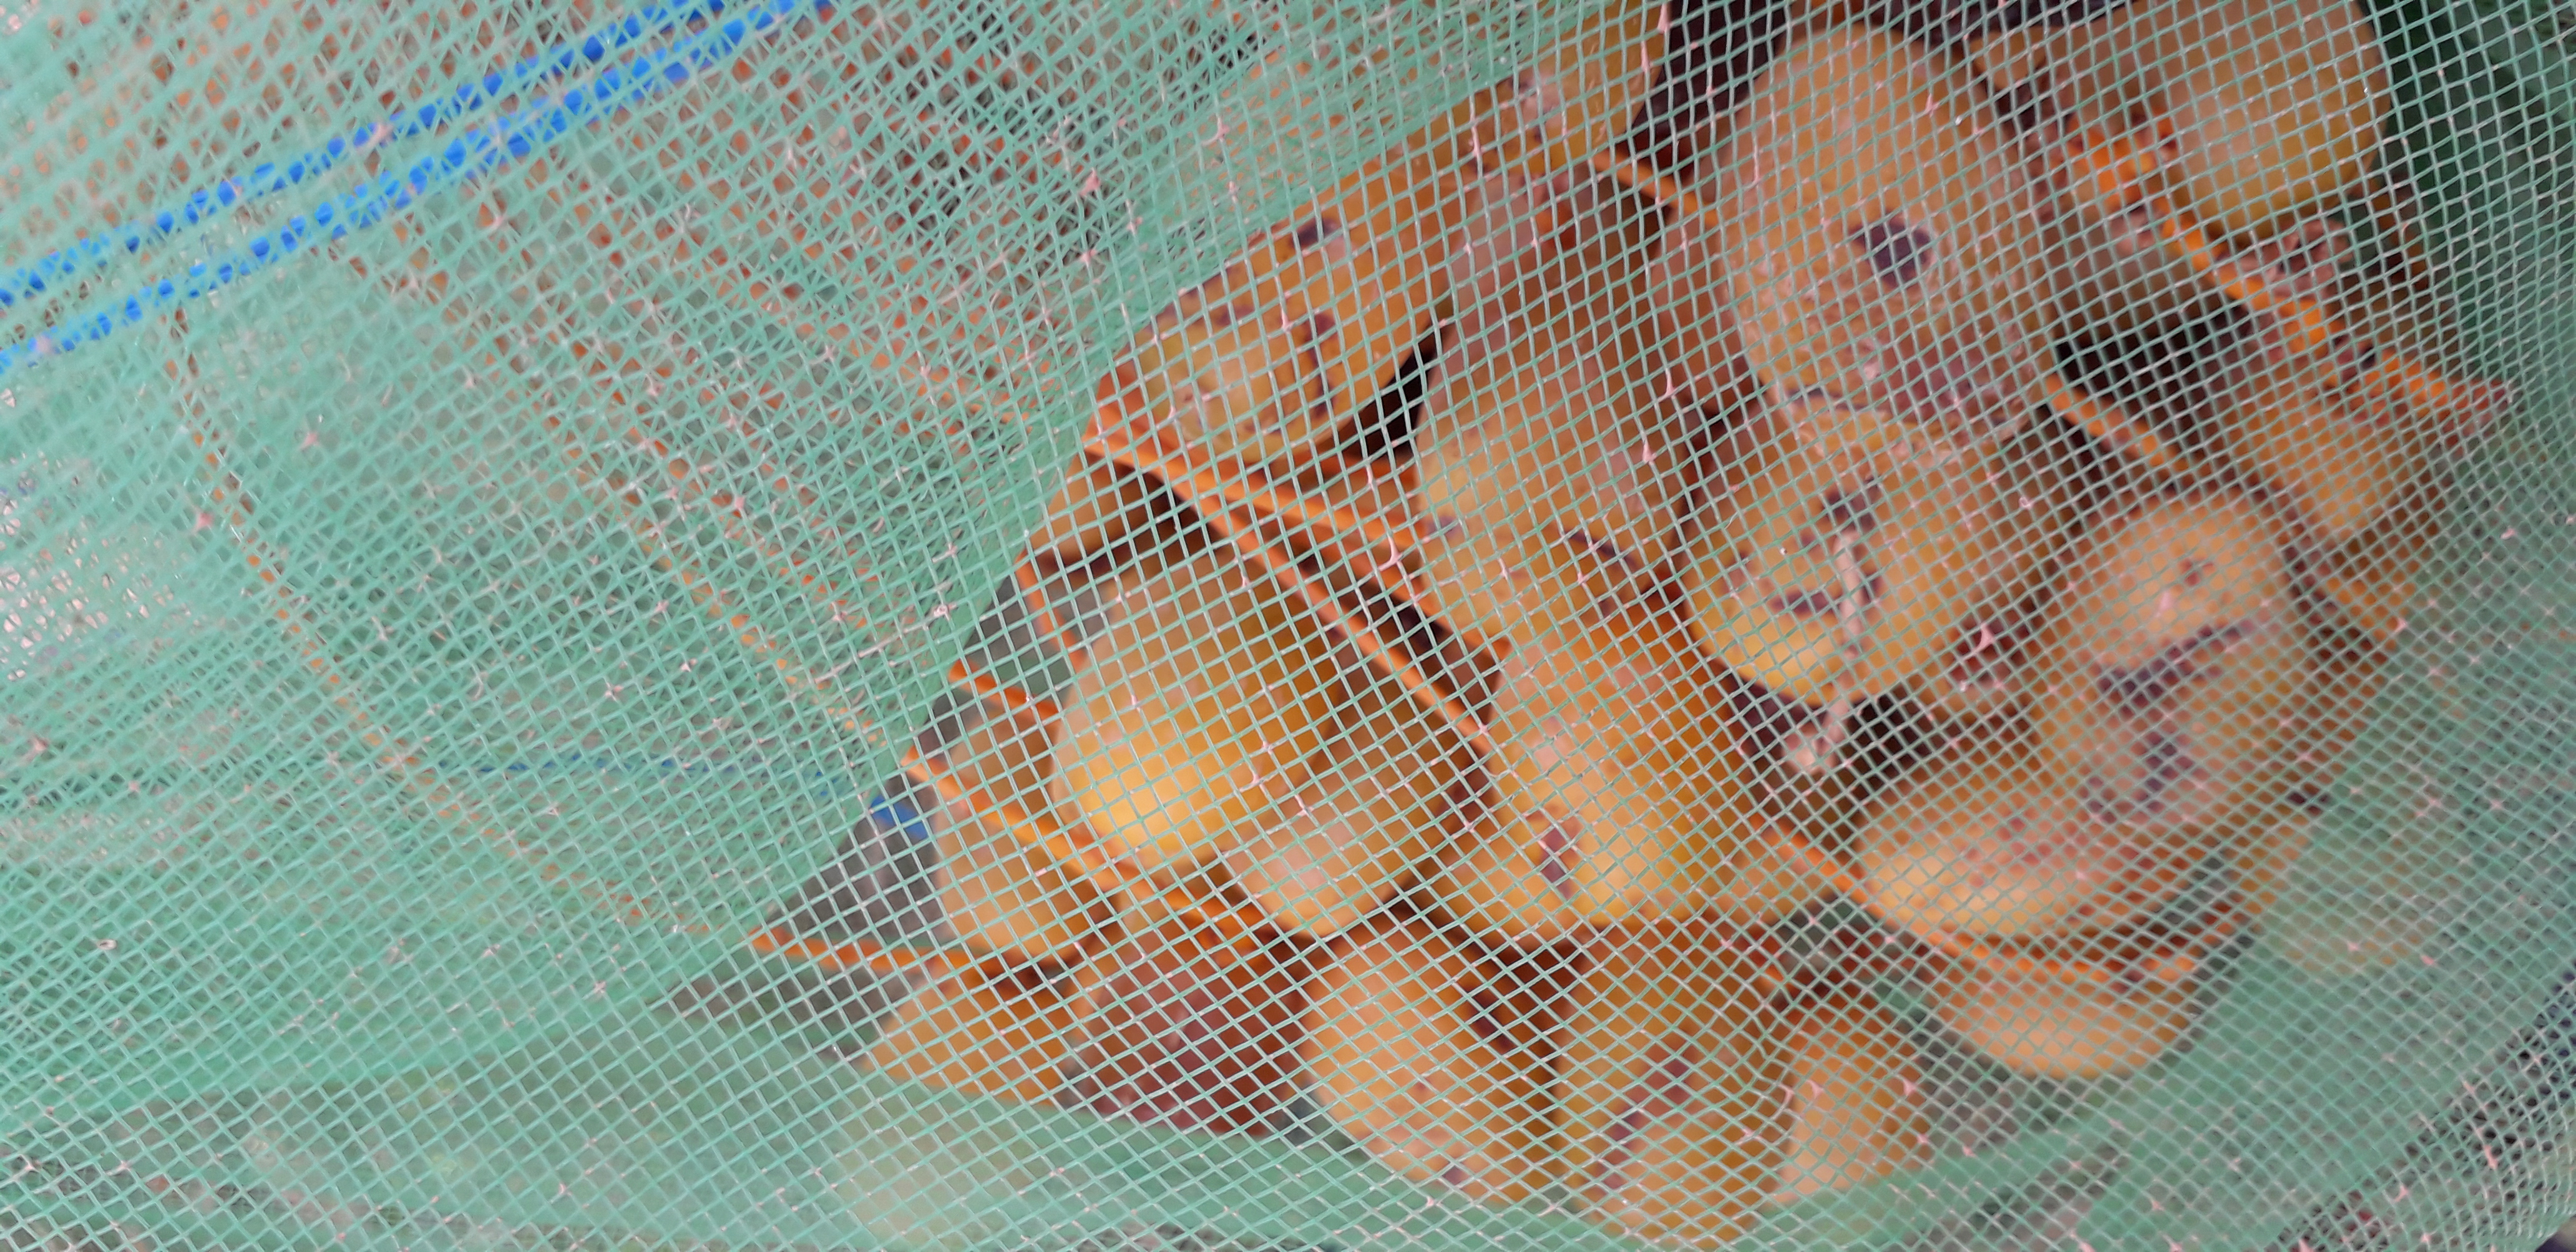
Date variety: Boufagous